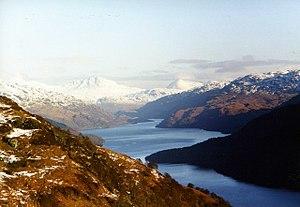
Cette liste comprend tous les sites Ramsar de l'Écosse. Les sites Ramsar sont des sites de zones humides de renommée internationale, protégés aux termes de la Convention de Ramsar sur les zones humides, qui a été développée et adoptée par les nations participantes lors d'une réunion tenue le 2 février 1971 à Ramsar en Iran. À la fin de 2010, 160 États étaient parties contractantes à la Convention, et le nombre total de sites dans le monde s'élevait à 1 920. Le Royaume-Uni est l’un des 18 signataires de la Convention et a depuis lors désigné 168 sites Ramsar. 51 de ces sites sont situés en Écosse, dont l'un, Upper Solway Flats and Marshes, qui couvre une partie de l'Écosse et de Angleterre dans le Solway Firth. La superficie totale de tous les sites Ramsar en Écosse est d'environ 313 500 hectares. Tous les sites Ramsar d'Écosse font partie du réseau européen Natura 2000 en tant que Zone de protection spéciales ou Zones spéciales de conservation, et de nombreux sites sont protégés en tant que Site d'intérêt scientifique particulier en vertu de la législation du Royaume-Uni.
Ce qui suit est une liste des lochs d'Écosse. Cette liste est loin d'être exhaustive : seuls les plus connus sont répertoriés. Il a été estimé qu'il y a au moins 3 lochs dans les Hébrides extérieures seules. Loch est un mot gaélique écossais pour un lac ou d'un fjord qui a été emprunté par les Écossais et les Anglais écossais et donné à ces étendues d'eau, en particulier celles situées en Écosse.